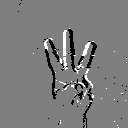
ASL letter: w